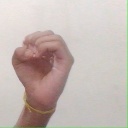
अक्षर: ऊ